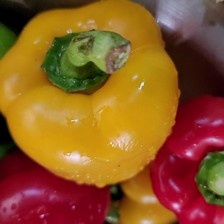
Label: capsicum